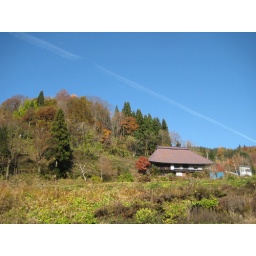
Rural large house in the mountain of Nagano-ken. Sky was so clear.